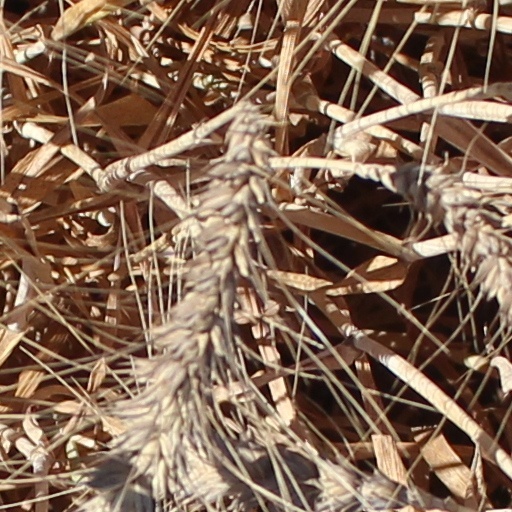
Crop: wheat